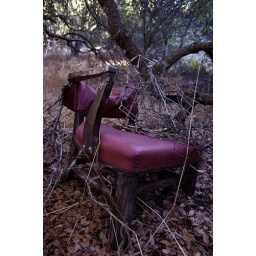
office chair in the woods